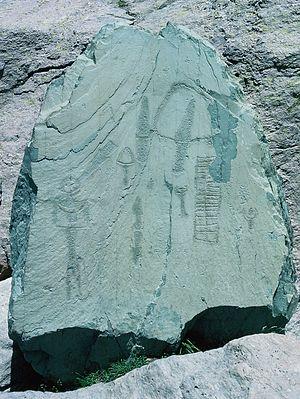
L’archéoastronomie, appelée aussi paléoastronomie, résulte de la combinaison d’études astronomiques et archéologiques. Elle revêt deux facettes : d’une part elle cherche à expliquer les observations astronomiques passées, à la lumière des connaissances actuelles ; d’autre part, associée à des études archéologiques et ethnologiques, l’ethnoastronomie tente d’interpréter et de préciser un possible usage astronomique de constructions anciennes tels que les mégalithes ou les géoglyphes de Nazca. Dans un contexte inverse, elle peut contribuer à l'astronomie ordinaire qui peut trouver dans des textes anciens des mentions d'événements astronomiques.
La vallée des Merveilles est une vallée du massif du Mercantour dans les Alpes où ont été découvertes plus de 40 500 gravures rupestres protohistoriques, datant du Chalcolithique et de l’âge du bronze ancien, au milieu d’autres gravures plus récentes.